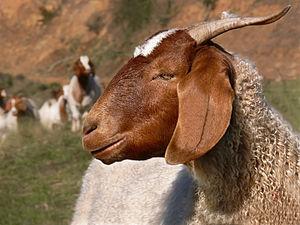
La chèvre Boer est une race caprine originaire d'Afrique du Sud. Elle s'est développée sur tous les continents pour sa grande capacité à fournir de la viande.